Answer in natural language. Which object is closer to the camera taking this photo, dresser aspelund (highlighted by a red box) or black modern high-back chair (highlighted by a blue box)? Choose between the following options: black modern high-back chair (highlighted by a blue box) or dresser aspelund (highlighted by a red box)
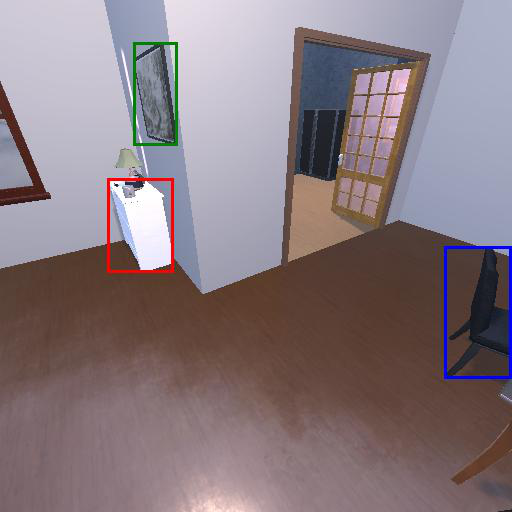
<answer>black modern high-back chair (highlighted by a blue box)</answer>